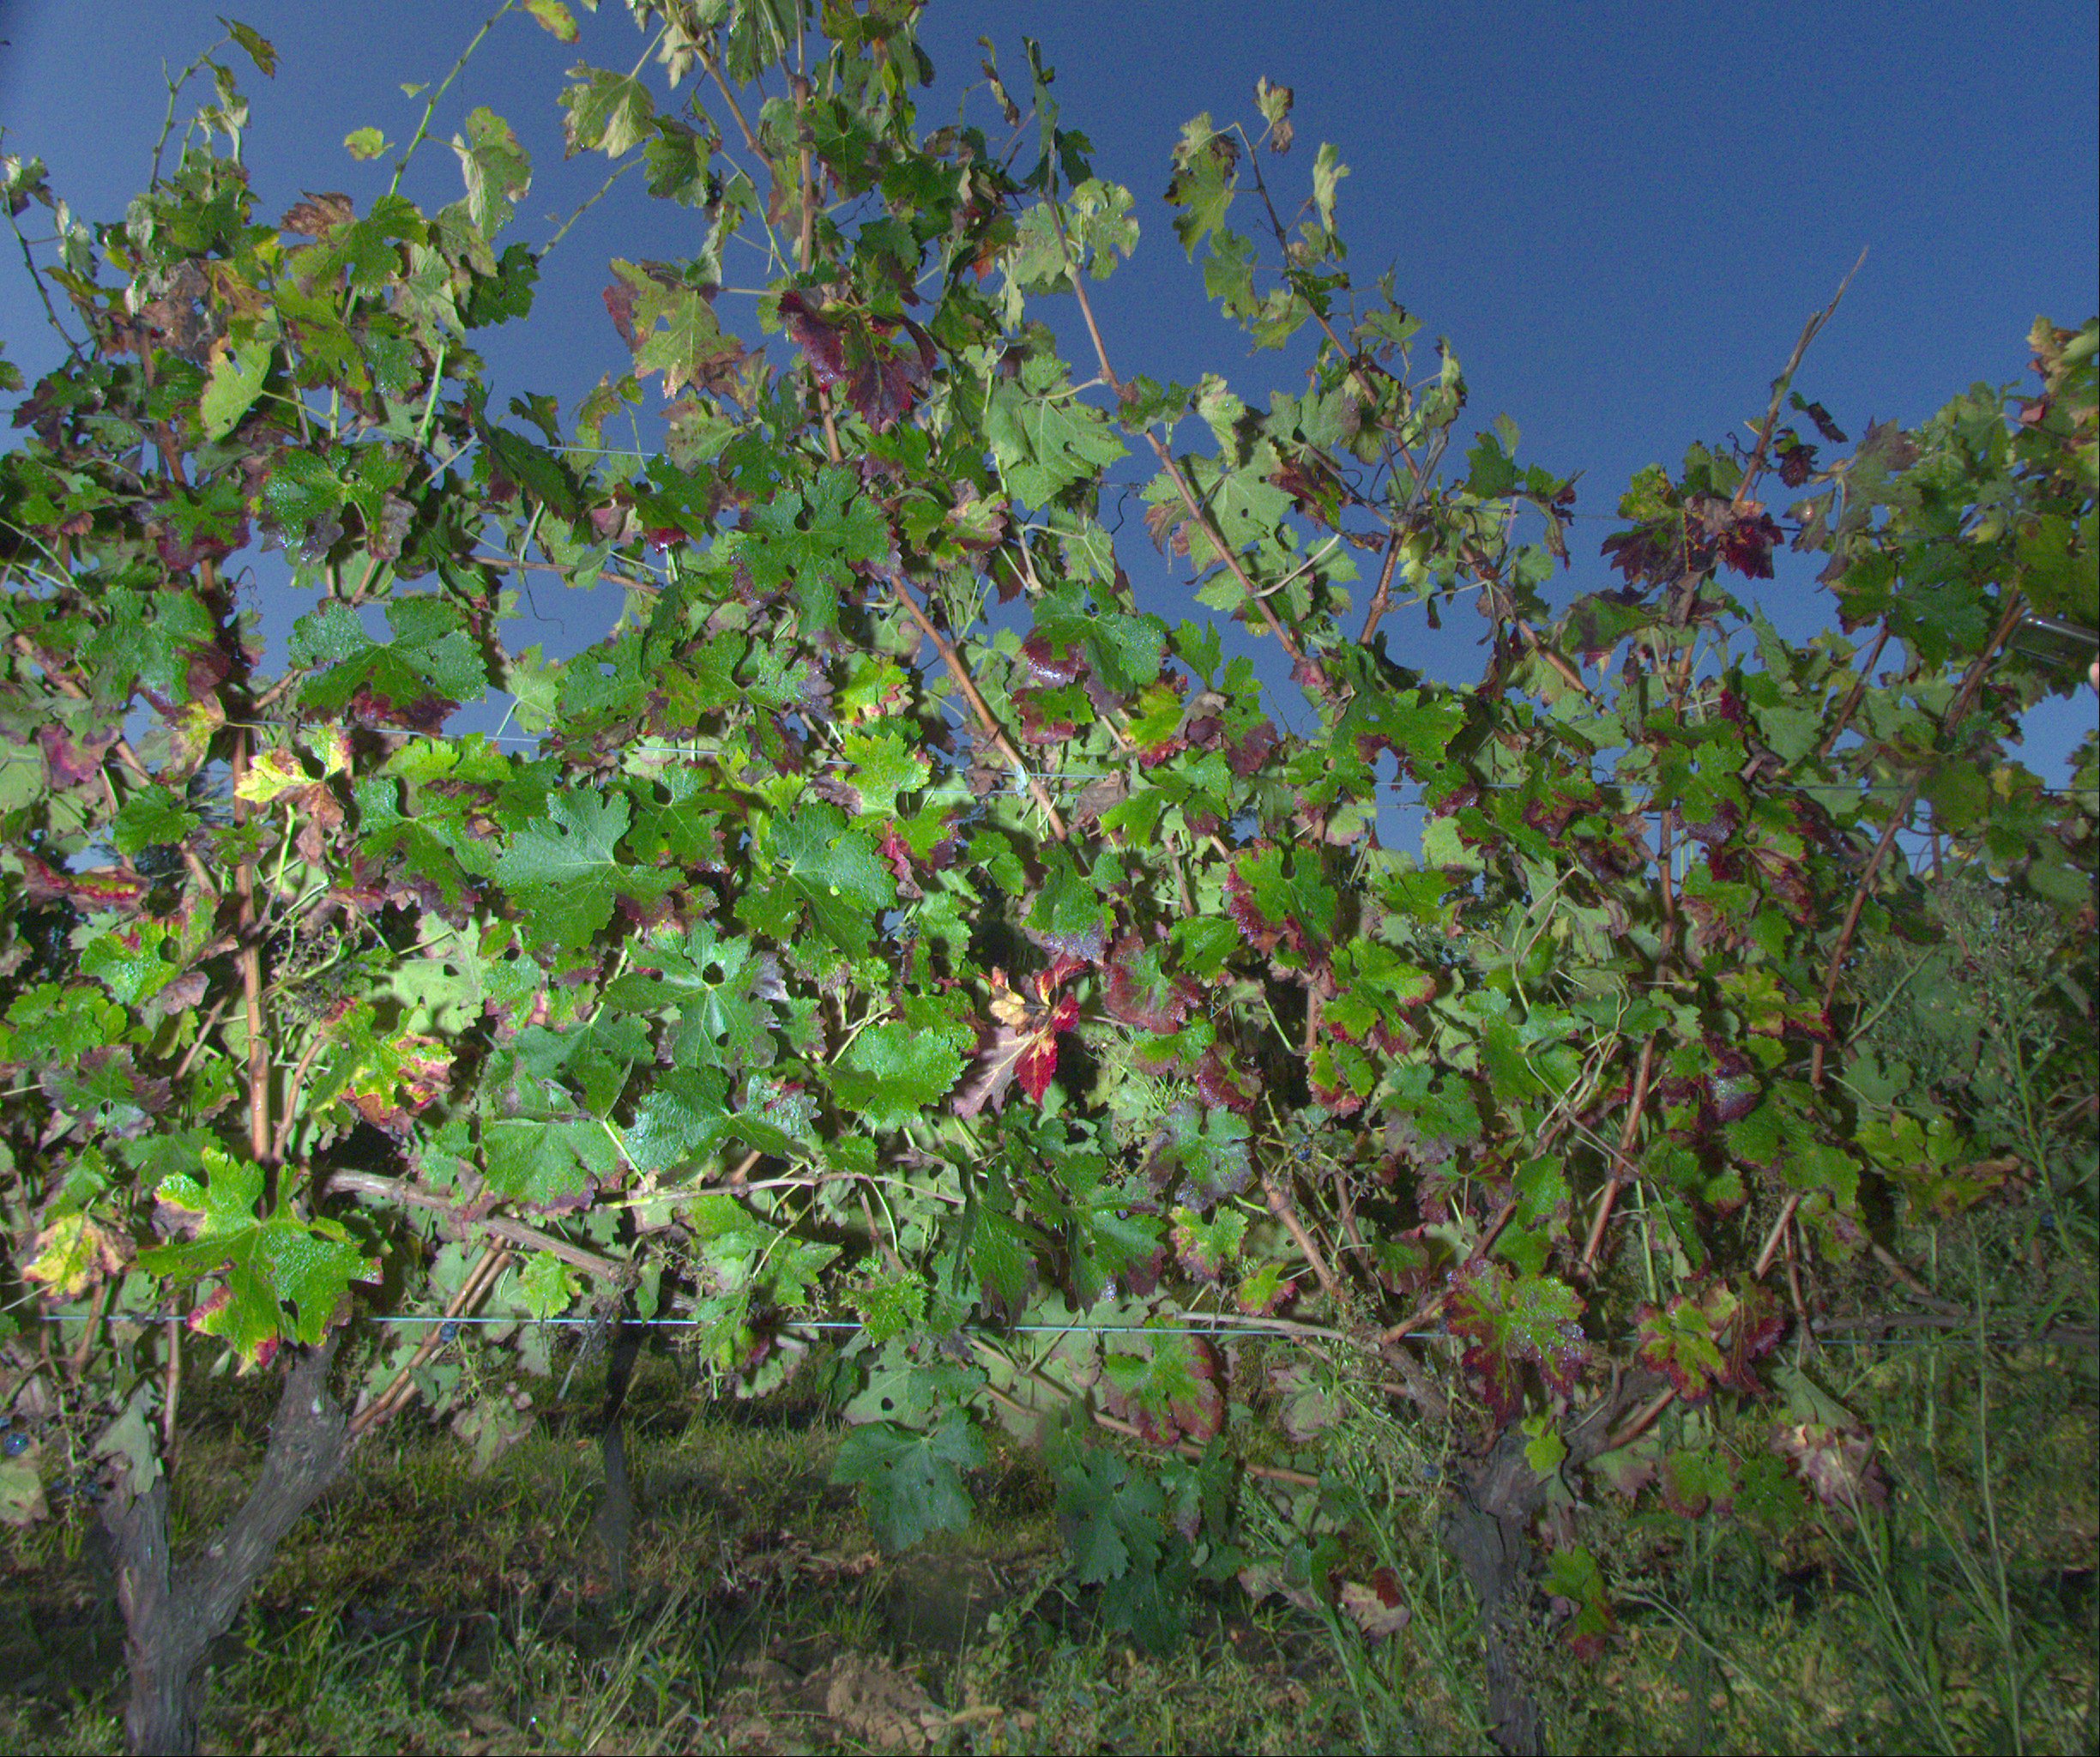
Grape variety: cabernet-sauvignon
Disease: confounding disease (conf)